Daniel de Bourg

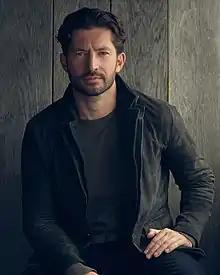

Daniel de Bourg (born 13 April 1976) is an English singer, songwriter, and actor.